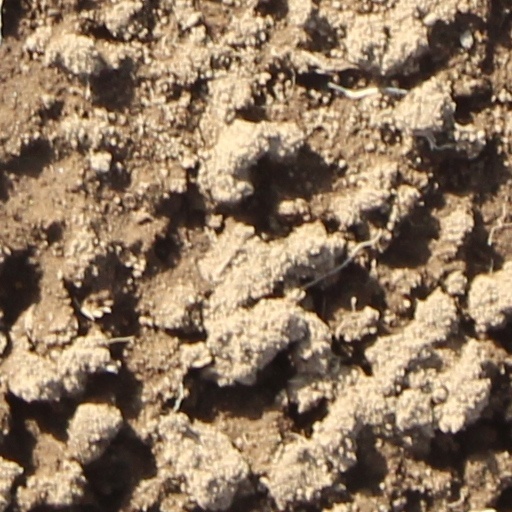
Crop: wheat